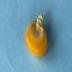
Maize quality: Good